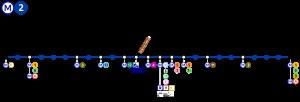
La ligne 2 du métro de Paris est l'une des seize lignes du réseau métropolitain de Paris. Elle suit un parcours semi-circulaire au nord de la ville, situé en quasi-totalité sur les anciens boulevards extérieurs. Elle est la deuxième ligne ouverte dans la capitale : son premier tronçon est mis en service en décembre 1900 et elle est achevée en avril 1903 dans son tracé actuel entre Porte Dauphine et Nation. Elle ne connaît depuis aucune modification de son parcours.